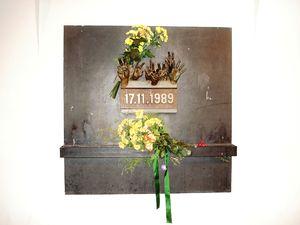
Mémorial aux manifestations estudiantines du 17 novembre 1989, réprimées par la police elles conduisirent a la chute du communisme en Tchécoslovaquie. Čeština: Pomnik 17ého listopadu 1989.
La révolution de Velours ou révolution douce, remarquable — d'où son nom — par le peu de sang versé, se déroula en Tchécoslovaquie du 16 novembre au 29 décembre 1989, précipitant la chute du régime du Parti communiste tchécoslovaque et la fin de la République socialiste tchécoslovaque, dans la lignée de la chute des régimes communistes de l'Est européen.